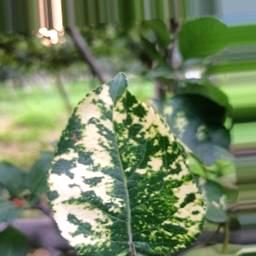
Label: Apple_Mosaic